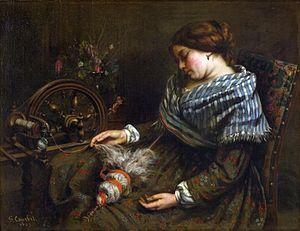
Gustave Courbet, né le 10 juin 1819 à Ornans et mort le 31 décembre 1877 à La Tour-de-Peilz, est un peintre et sculpteur français, chef de file du courant réaliste.